Downtown Candlemas Church of the Blessed Virgin Mary

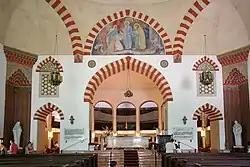
Interior of the church with Ottoman Turkish elements

The Downtown Candlemas Church of the Blessed Virgin Mary, formerly known as the Mosque of Pasha Qasim is a Catholic church in Pécs, Hungary, which was a mosque in the 16–17th century due to the Ottoman conquest. It is one of the symbols of the city, located in the downtown, on the main square (Széchenyi square). The current building, a hundred steps in length and in width, was built by Pasha Qasim the Victorious between 1543 and 1546. The mosque was converted into a church in 1702, after Habsburg-Hungarian troops reconquered the city. The minaret was destroyed by the Jesuits in 1766. One of the largest Ottoman constructions remaining in Hungary, the building still retains many Turkish architectural characteristics.